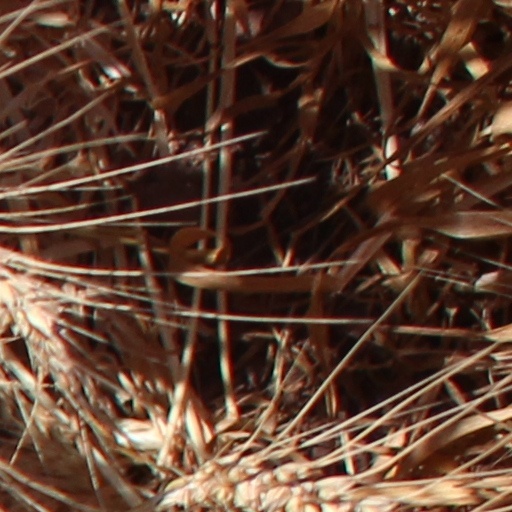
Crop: wheat